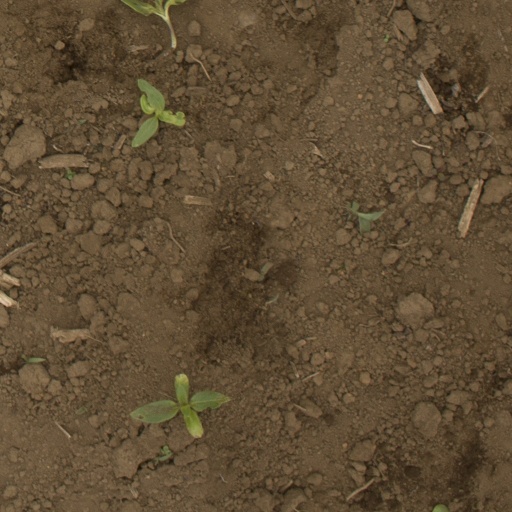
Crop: Jerusalem artichoke